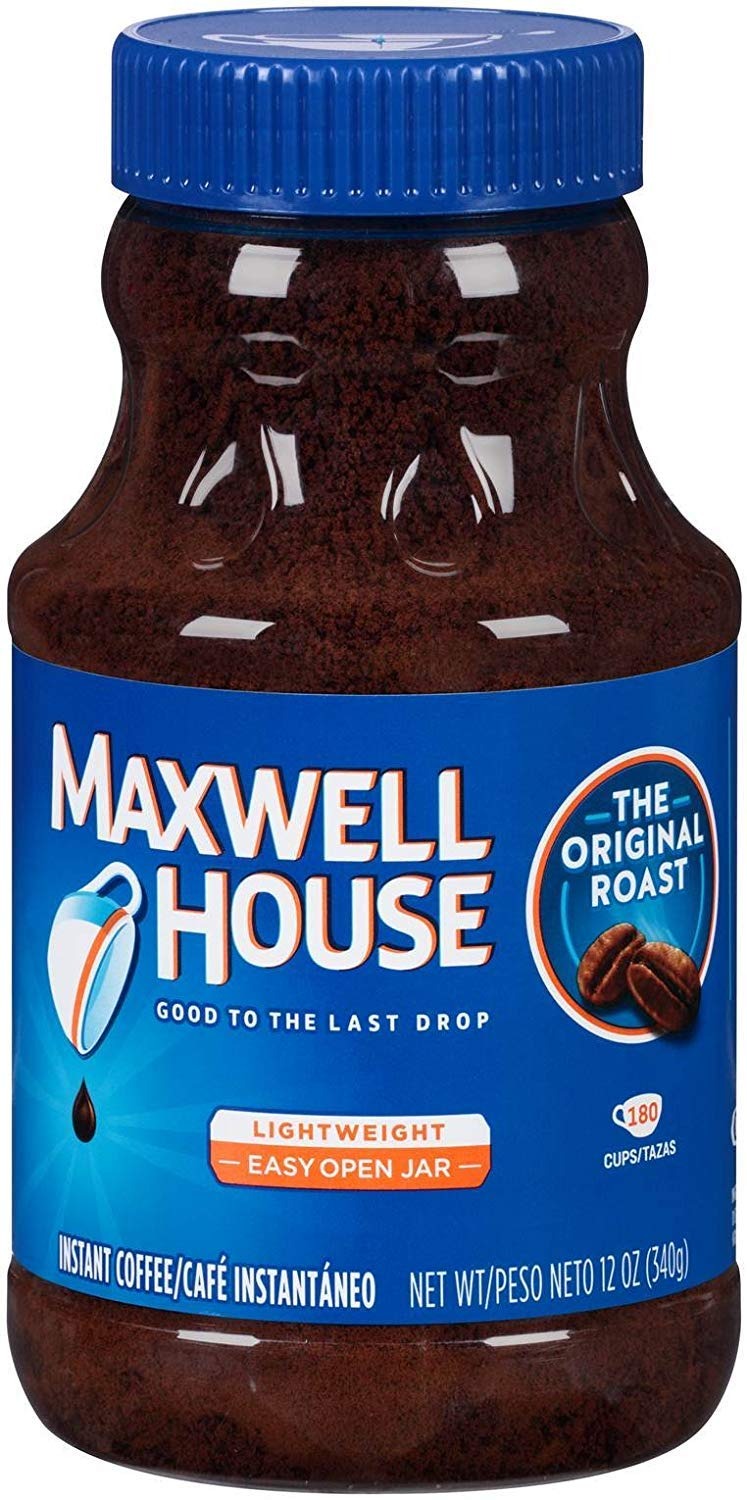
Item Name: Maxwell House Instant Coffee, Original, 12 oz (Pack of 4)
Bullet Point: Maxwell House Instant Coffee, Original, 12 oz (Pack of 4)
Value: 720.0
Unit: Count

Price: 19.99